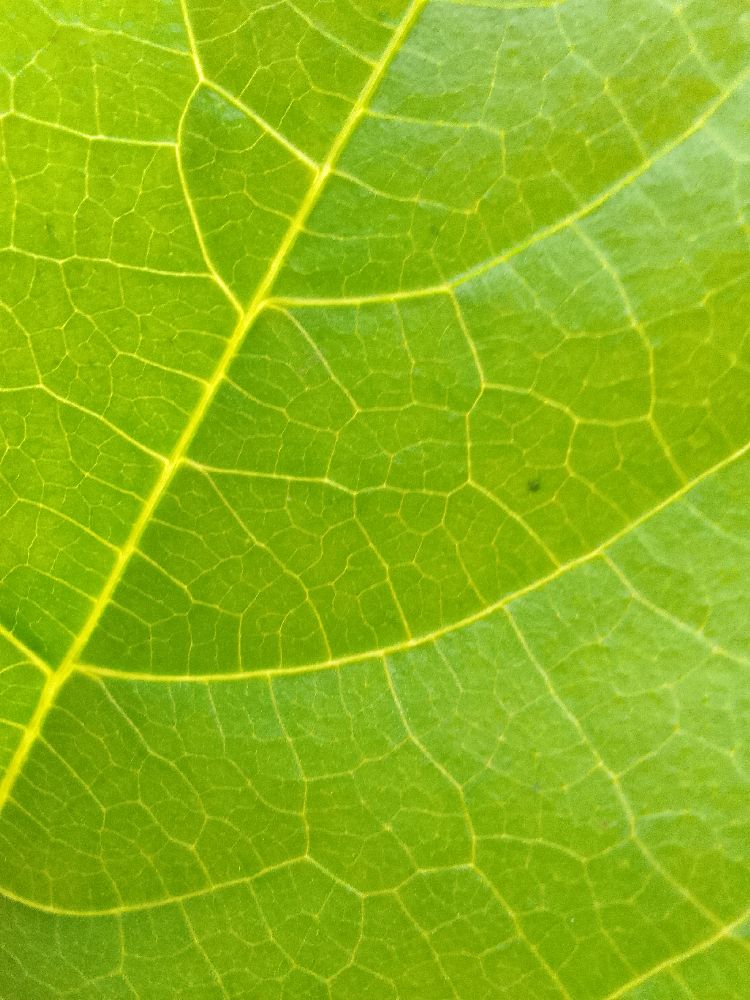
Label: healthy